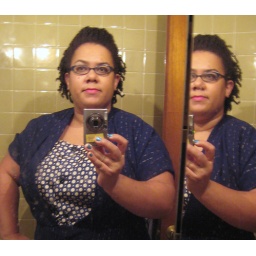
Vintage dress from Re/Dress NYBumpit in the hair for afro bouffantNaot shoes